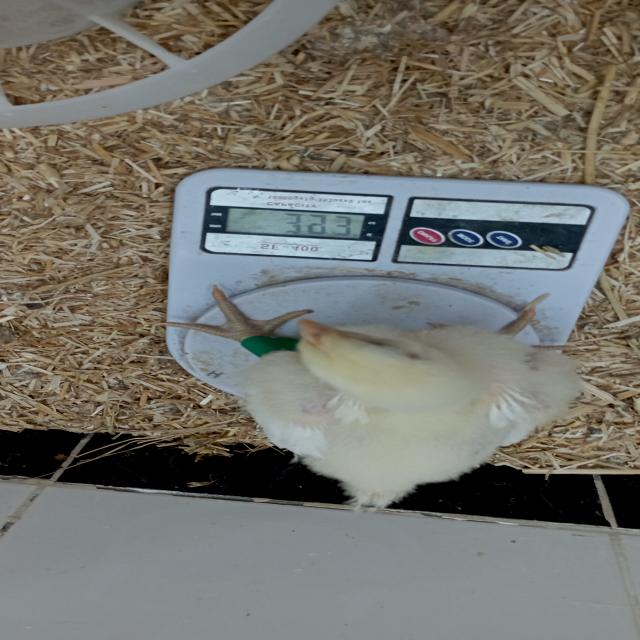
Weight: 393 g